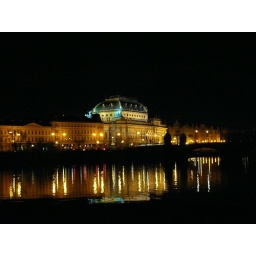
The Czech National Theatre in Prague taken from a boat on the river at night.